Bibliography of E. T. Whittaker

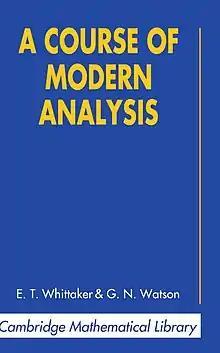
Cover of a 1996 reprint to the fourth edition of the classic textbook A Course of Modern Analysis by Whittaker and George Neville Watson.

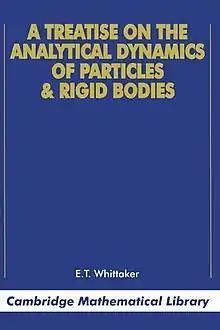
Cover of a 1989 reprint of the fourth edition of the textbook Analytical Dynamics of Particles and Rigid Bodies.

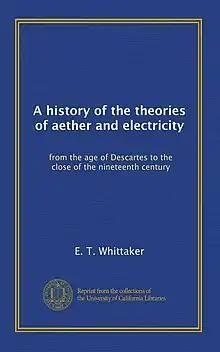
Cover of a 2011 reprint Whittaker's 1910 book "A History of the Theories of Aether and Electricity, From the Age of Descartes to the Close of the Nineteenth Century".

Whittaker wrote three scientific treatises that were highly influential in their fields, "A Course of Modern Analysis", "Analytical Dynamics of Particles and Rigid Bodies", and "The Calculus of Observations". In 1956, Gerald James Whitrow stated that two of these books, "Modern Analysis" and "Analytical Dynamics", were not only required reading for British mathematicians but were regarded as fundamental components of their personal libraries. Despite the success of these textbooks, the second edition of "A History of the Theories of Aether and Electricity" has been called Whittaker's magnum opus. Due to the title's popularity, William Hunter McCrea predicted that future readers would have a hard time acknowledging it was the result of just "a few years at both ends of a career of the highest distinction in other pursuits." Whittaker also wrote "The theory of optical instruments" during his time as Royal Astronomer of Ireland and wrote several other books on various subjects throughout his career.